Lubuntu

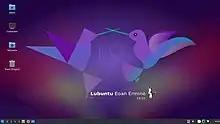
Lubuntu 19.10

This release brought new artwork, including new wallpaper. It uses LXQt 0.14.1, based upon Qt 5.12.4.